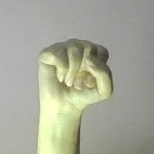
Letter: saad